King's Official Birthday

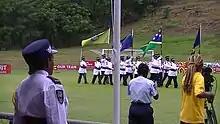
The Queen's Birthday Parade in the Solomon Islands, 2019

The King's Official Birthday is a public holiday in Solomon Islands. In Solomon Islands, it is usually celebrated on the second Friday of June every year. It is regarded as one of the most important events of the year in Solomon Islands. The day starts with the police marching band performing in the capital city of Honiara. Rallies are held all over the islands, which is followed by sporting events and custom dancing, and the celebrations and parties go long into the night.